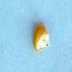
Maize quality: Bad